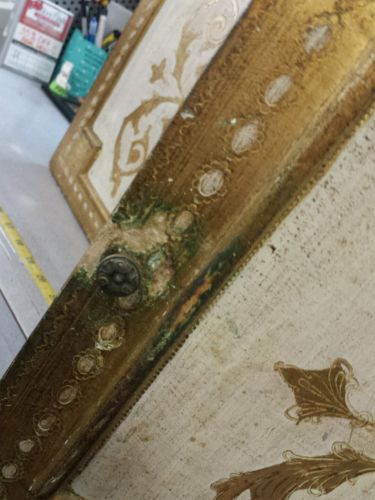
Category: cabinet